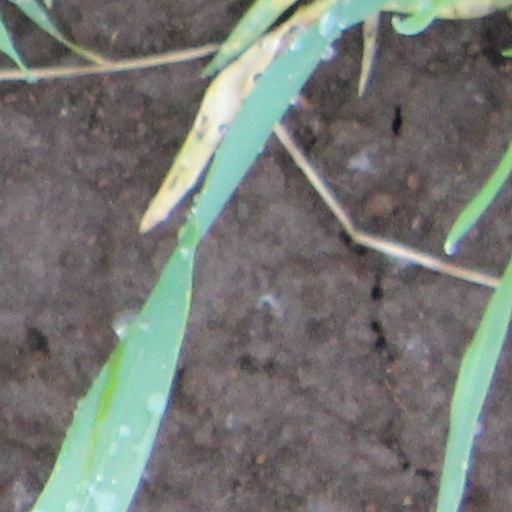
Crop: wheat